Normandy massacres

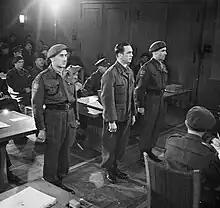
Kurt Meyer on trial in Aurich, Germany for his involvement in the Normandy Massacres, December 1945

The Normandy massacres were a series of killings in-which approximately 156 Canadian and two British prisoners of war (POWs) were murdered by soldiers of the 12th SS Panzer Division (Hitler Youth) during the Battle of Normandy in World War II. The majority of the murders occurred within the first ten days of the Allied invasion of France. The killings ranged in scale from spontaneous murders of individual POWs, to premeditated mass executions involving dozens of victims. The massacres are among the worst war crimes committed against Canadian soldiers in Canada's history.